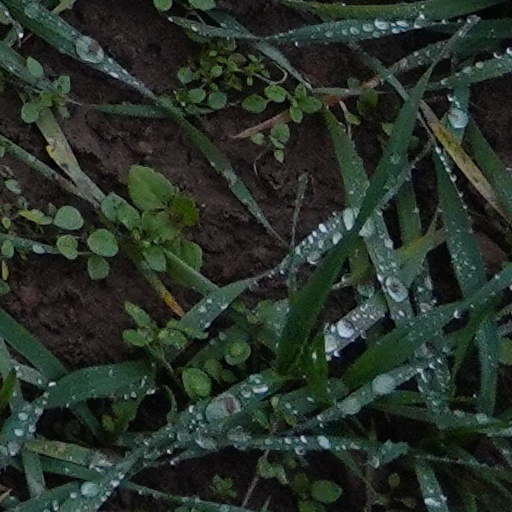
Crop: wheat